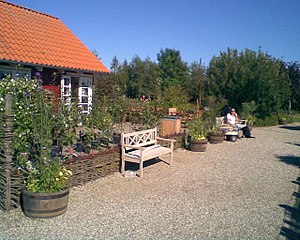
Økologiens Have
Økologiens Have i Odder
Den Økologiske Have, Odder
Økologiens Have er et område på 10 ha, der er anlagt med forskellige temahaver, som alle bliver anlagt og plejet økologisk. Haven ligger på jord, som er stillet til rådighed af Odder Kommune. Den har eksisteret siden 1991, og den har været åben for besøg siden 1994. Haven blev oprindelig skabt og drevet af "Landsforeningen Praktisk Økologi", men den blev i 1998 omdannet til en selvejende institution, efter initiativ fra Landsforeningens bestyrelse. Fonden gik konkurs i sensommeren 2011. Konkursboet blev i december 2011 købt af den nydannede forening Økologiens Have og er siden drevet i foreningens regi og med primært frivillige kræfter. Økologiens Have får sine indtægter fra billetsalg, salg af egne produkter - herunder salg af frø og planter, rundvisninger, fonds - og puljemidler samt tilskud fra Odder Kommune.